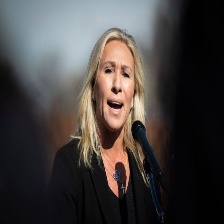
Species: LOONEY BIRDS
Scientific name: LUNATICUS AMERICONIS